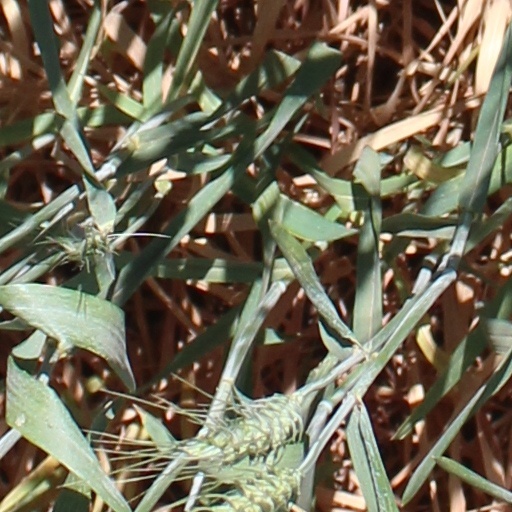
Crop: wheat